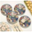
Label: plate